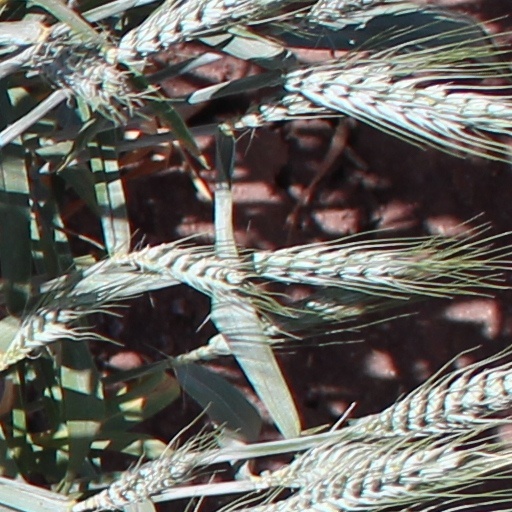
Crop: wheat